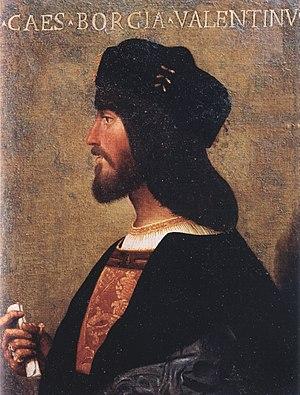
César Borgia, dit « le Valentinois », est un prince italien de la Renaissance, né le 13 septembre 1475 à Rome et mort le 12 mars 1507 à Viana, en Navarre. Il succède à son frère Giovanni Borgia en tant que duc de Gandie.